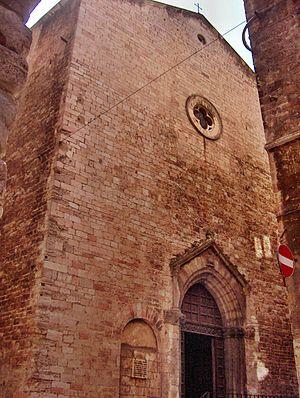
L'église Santa Agata est un édifice religieux datant du XIIᵉ siècle et reconstruit au XIVᵉ siècle via dei Priori dans la ville de Pérouse en Ombrie.